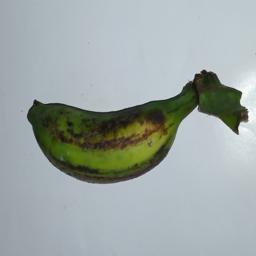
Banana variety: Champa Kola